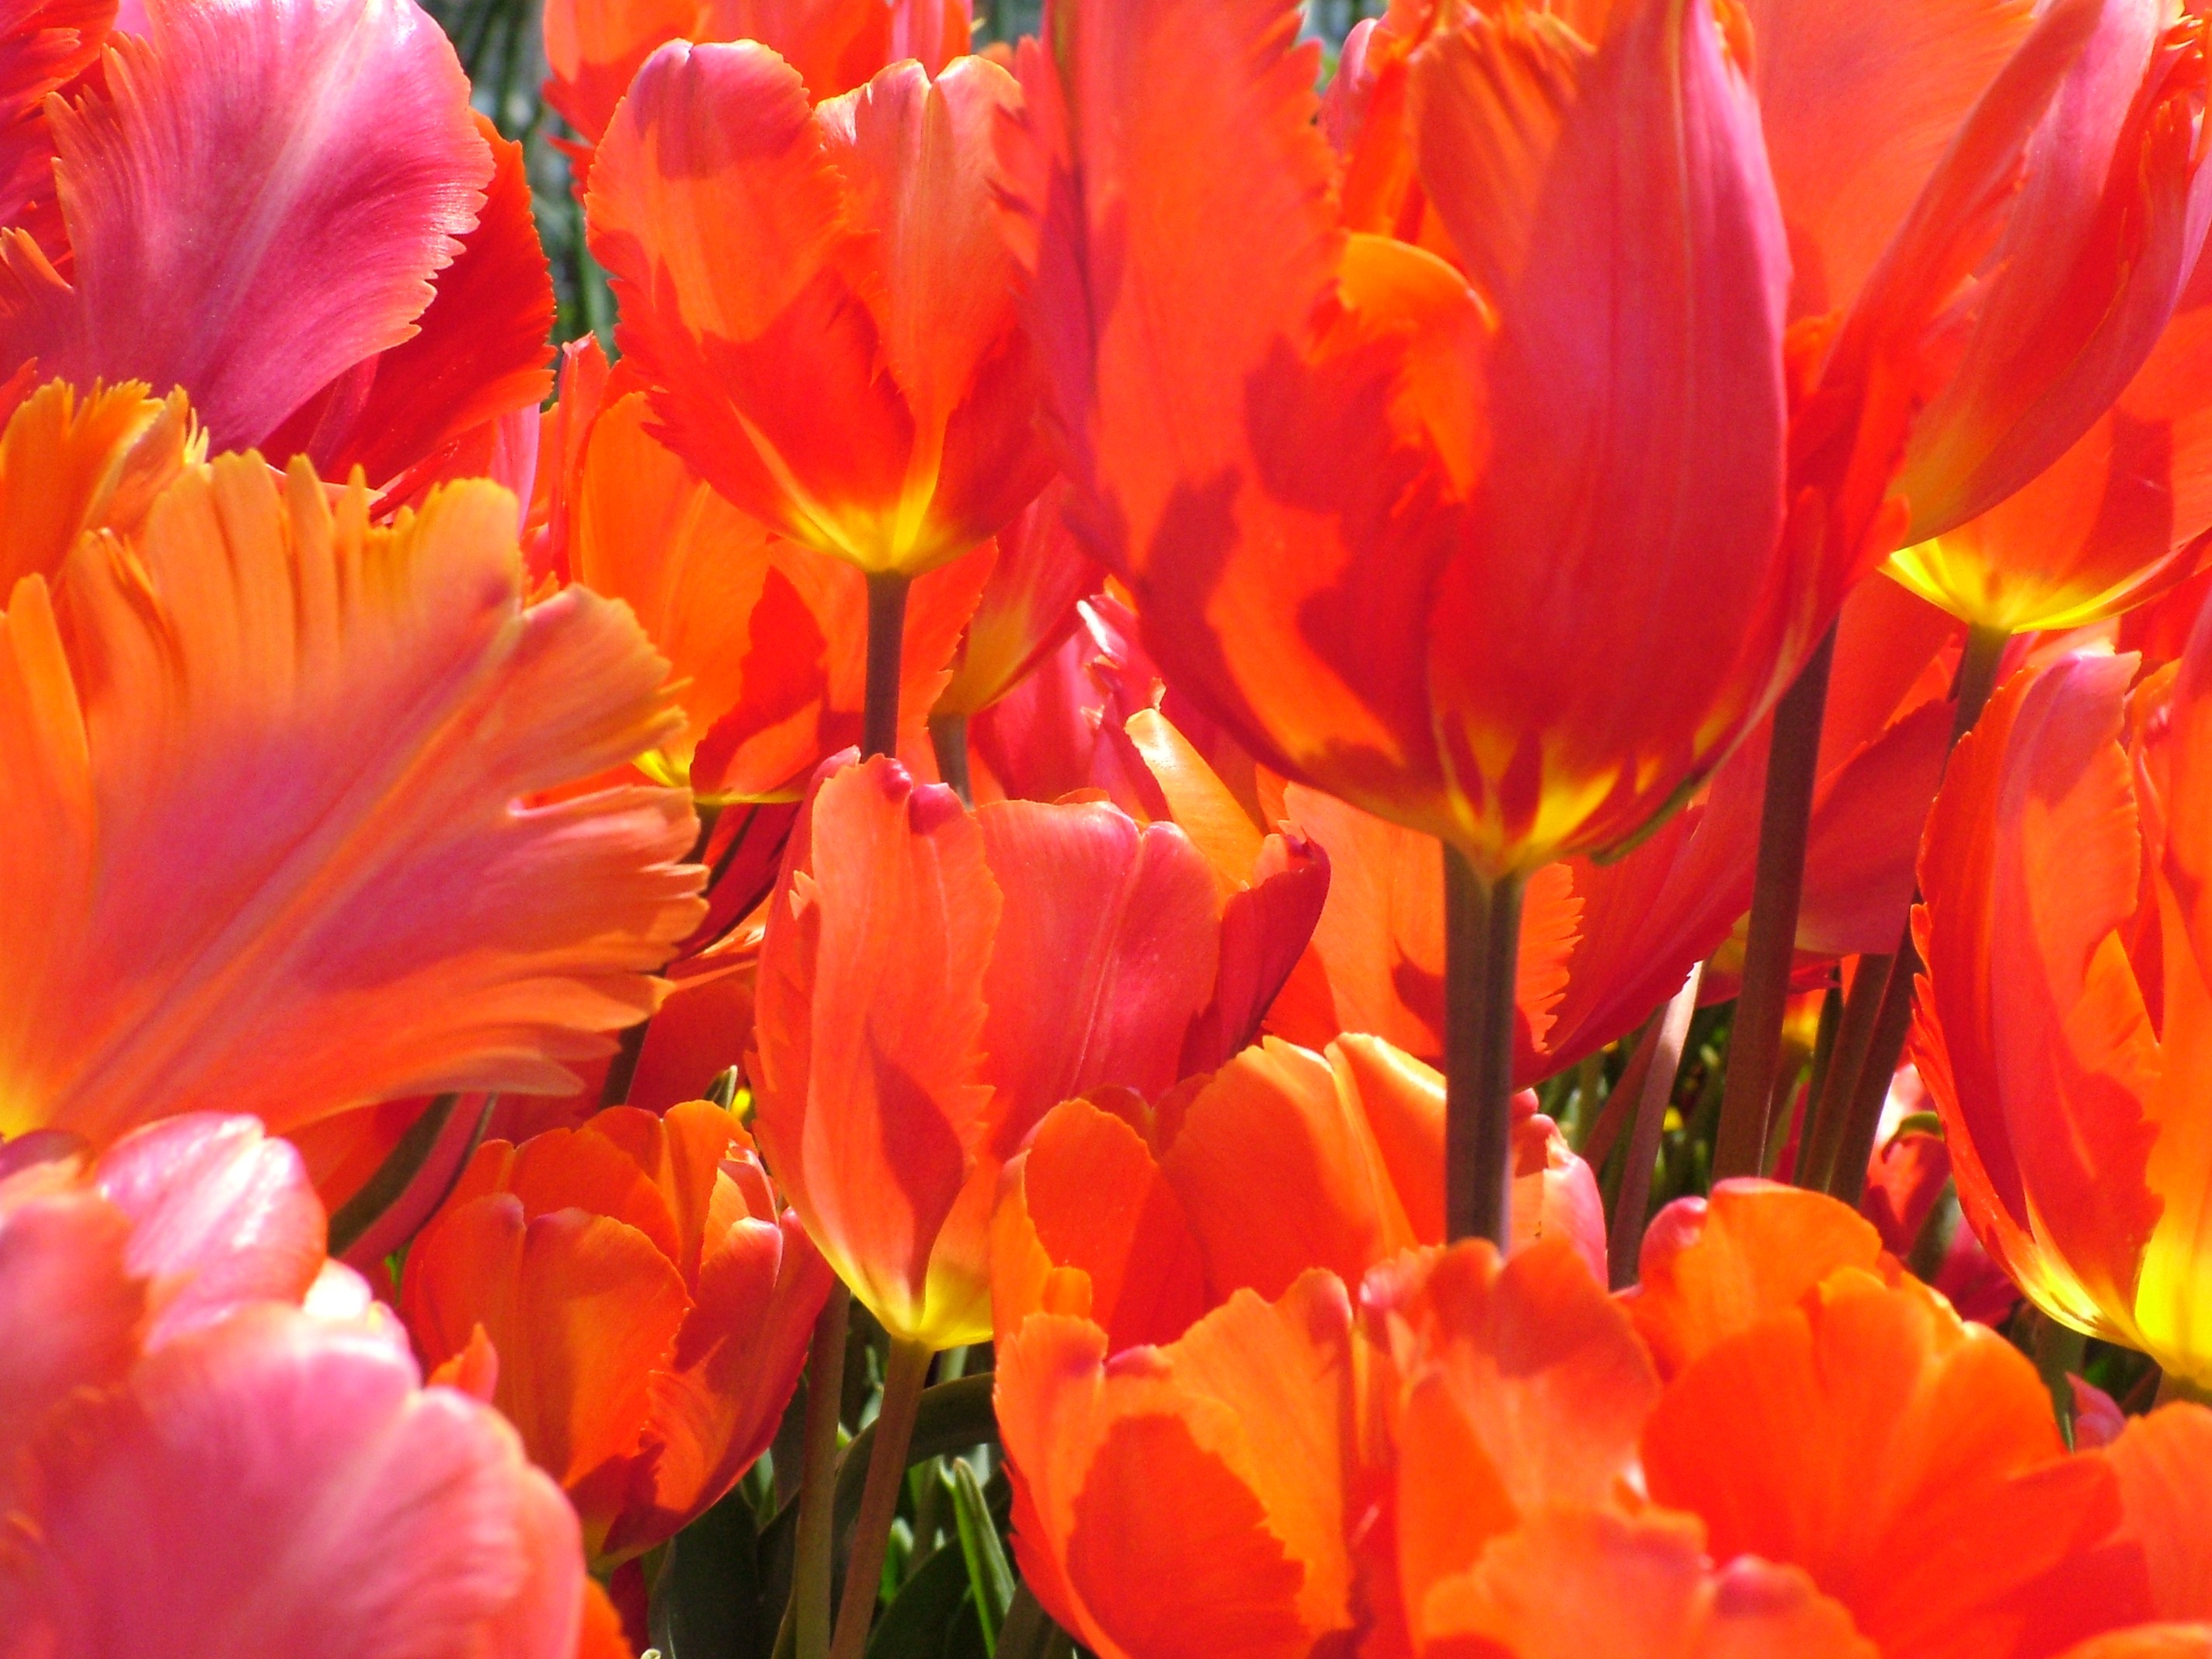
plant, flower, petal, tulip, spring, red, pink, flora, flowers, tulips, macro photography, flowering plant, lily family, land plant